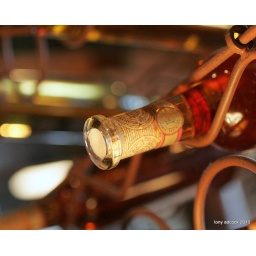
part of the cheesy decor in Red Lobster. a few bottles of that horrid white zinfandel